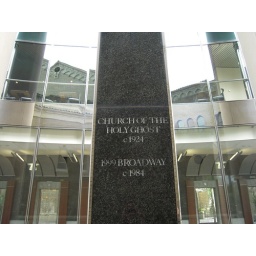
Standing between the church and the monument, the church to my back and reflected in the office building's windows.